Down and Out in Paris and London

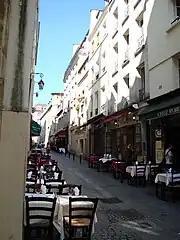
Orwell's Paris street, in the 5th arrondissement: "tall old-fashioned windows and dark grey leaded roofs; not far from the École Normale Supérieure—earlier in the twenties, Hemingway had lived only from Orwell's street; Elliot Paul was then still living in his own 'narrow street', the Rue de la Huchette, in the same "arrondissement" down by the river near the Place Saint-Michel; and once, at the Deux Magots in 1928, Orwell thought he saw James Joyce."

Orwell fell seriously ill in March 1929 and shortly afterwards had money stolen from the lodging house. The thief was probably not the young Italian described in "Down and Out". In a later account, he said the theft was the work of a young woman whom he had picked up and brought back with him; it has been submitted that "consideration for his parents' sensibilities would have required the suppression of this misadventure". Whoever reduced Orwell to destitution did him a good turn; his final ten weeks in Paris sowed the seed of his first published book. Whether through necessity or just to collect material, and probably both, he undertook casual work as a dishwasher in restaurants. In August 1929 he sent a copy of "The Spike" to the "Adelphi" magazine in London, and it was accepted for publication. Orwell left Paris in December 1929 and returned to England, going straight home to his parents' house in Southwold. Later he acted as a private tutor to a disabled child there and also undertook further tramping expeditions, culminating in a stint working in the Kent hop fields in August and September 1931. After this adventure, he ended up in the Tooley Street kip, which he found so unpleasant that he wrote home for money and moved to more comfortable lodgings.